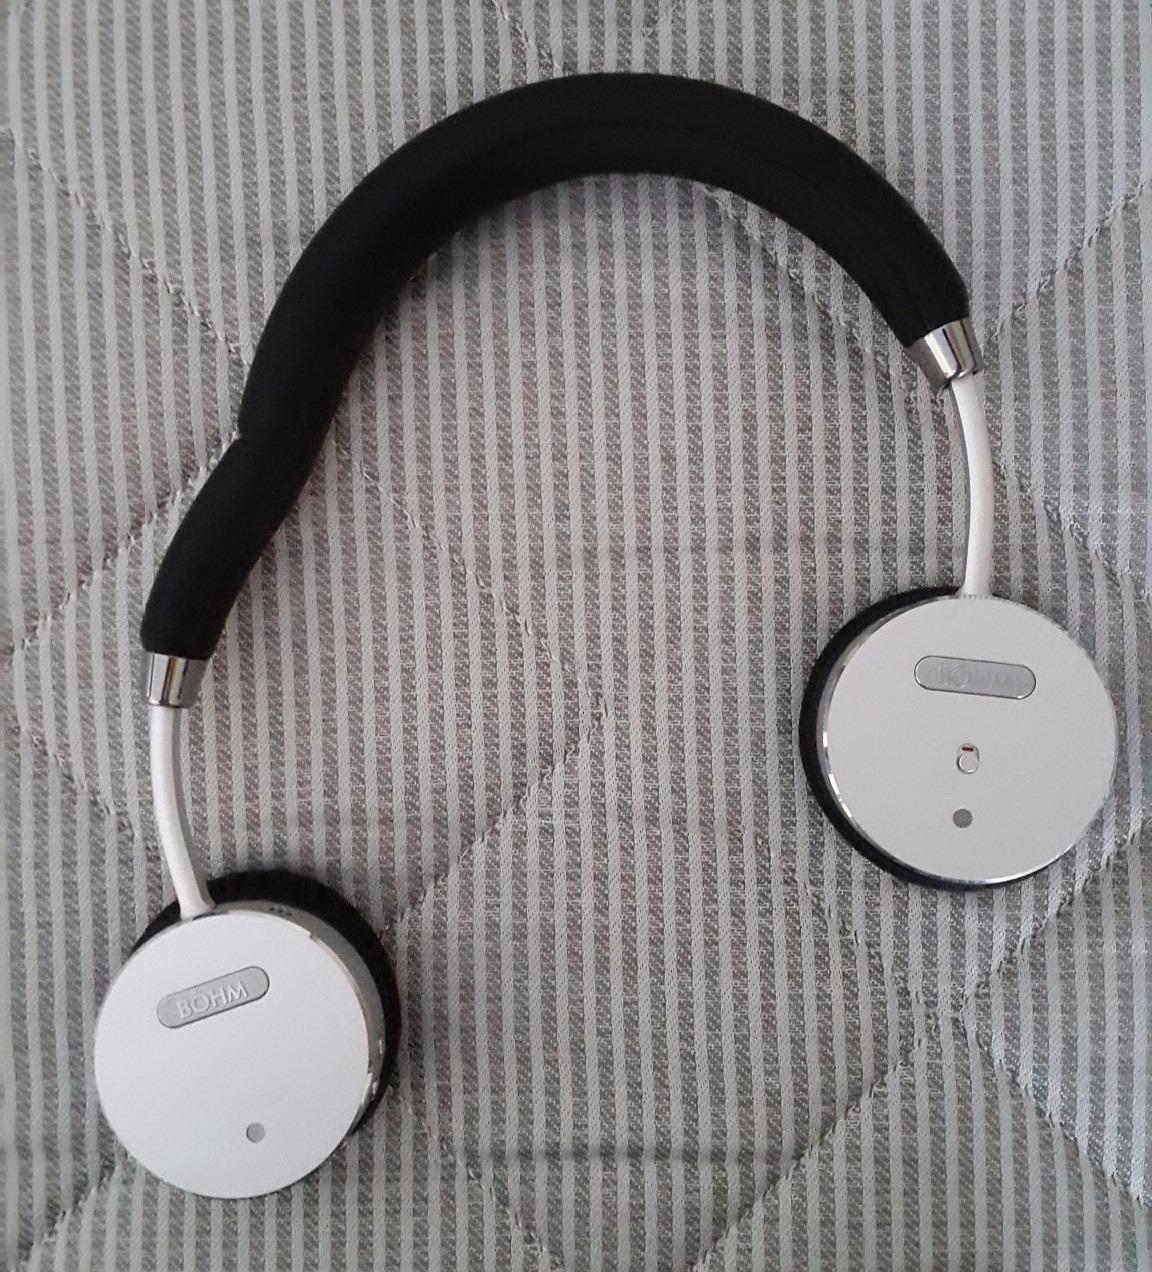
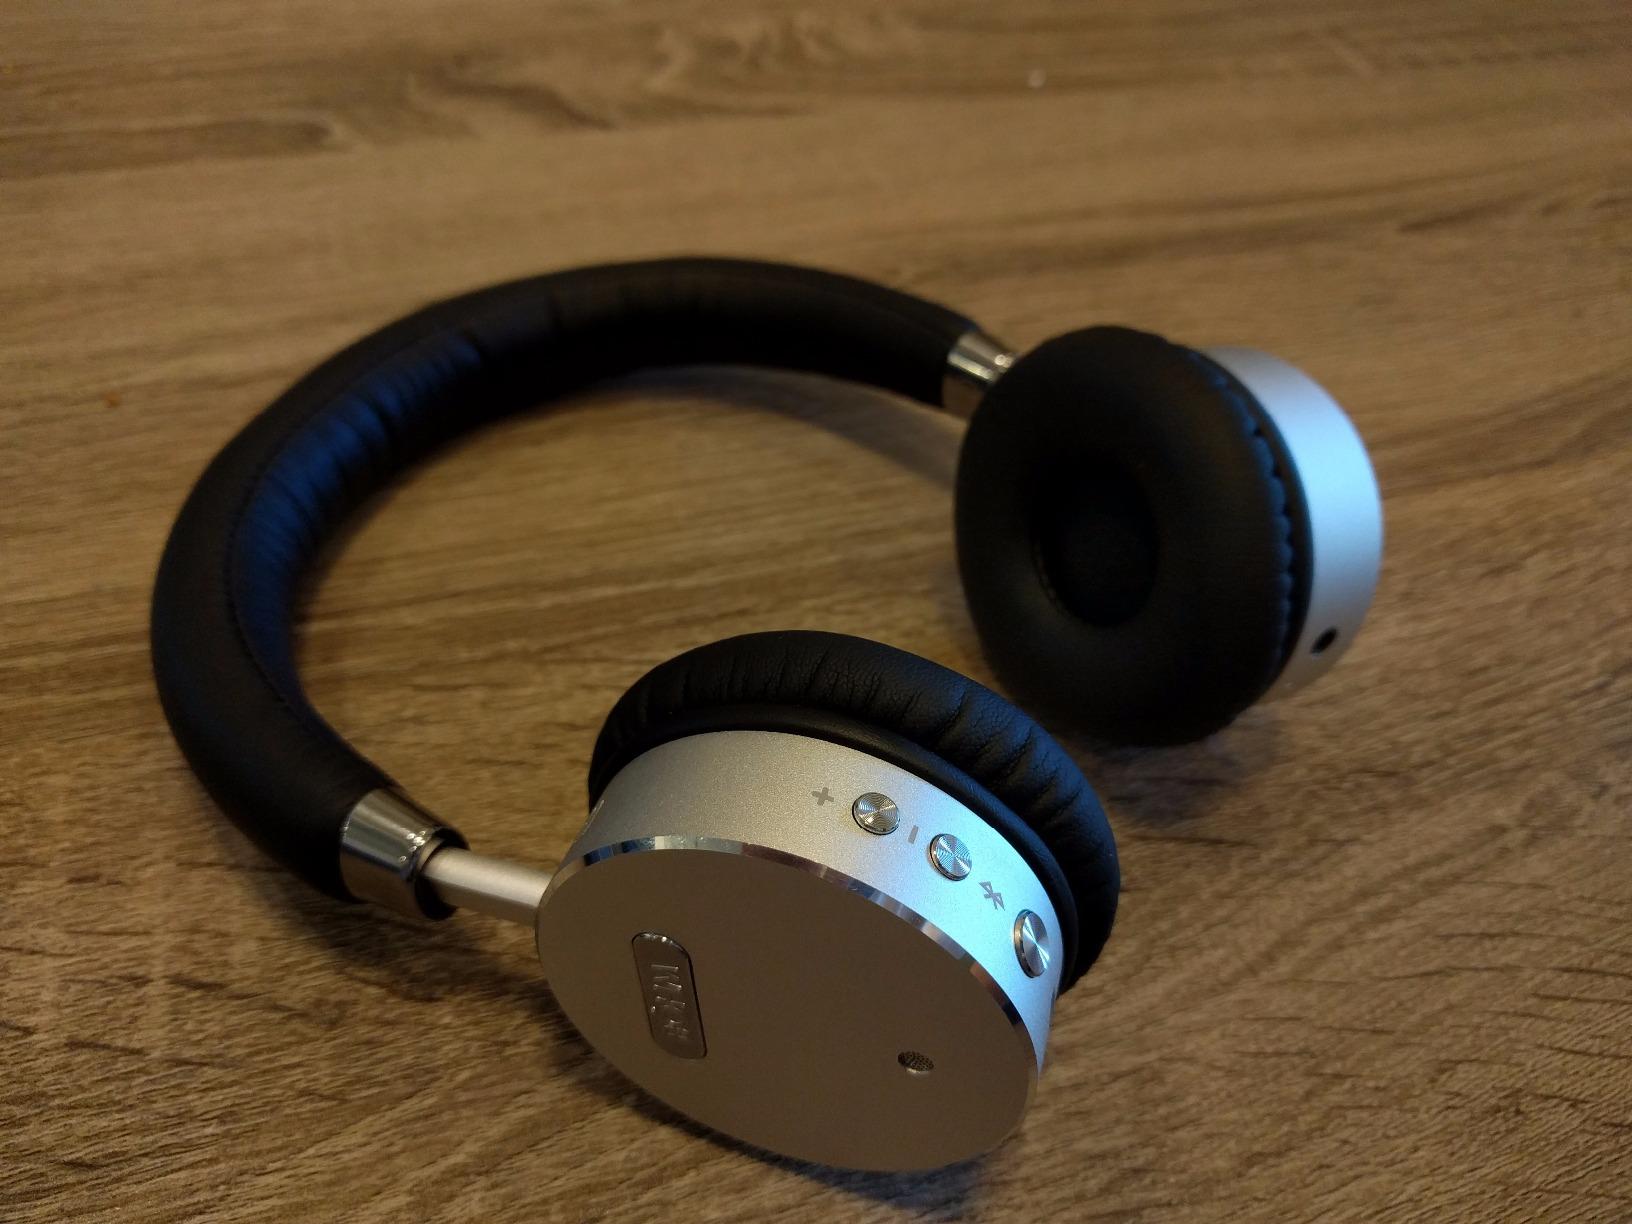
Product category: headphones
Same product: yes